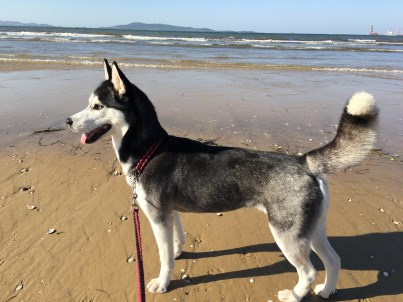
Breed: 1160-n000003-Siberian_husky